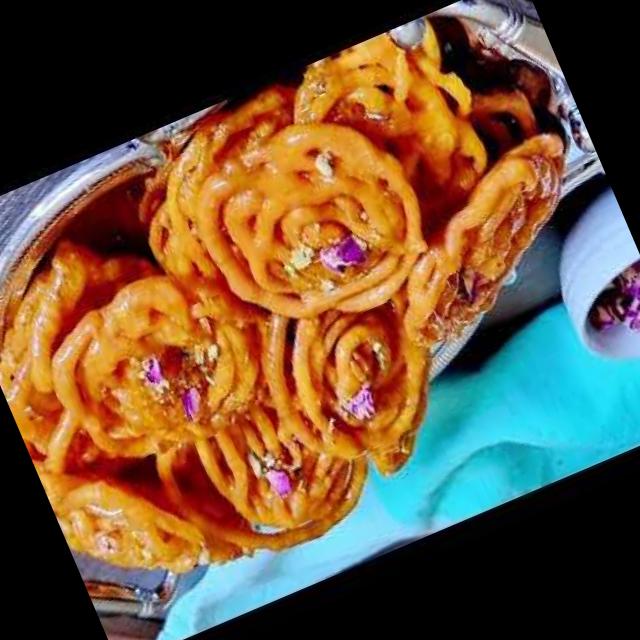
Dish: jalebi